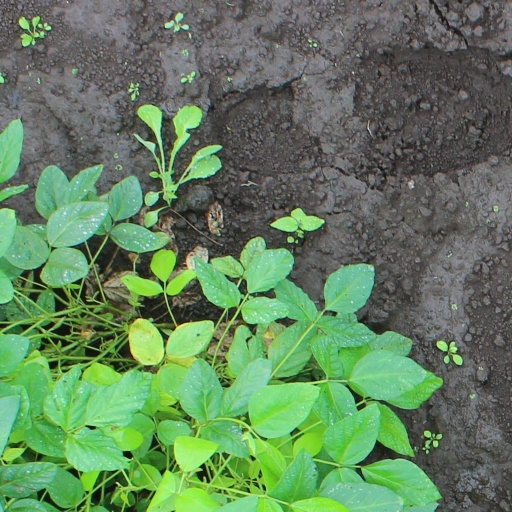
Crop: soybean